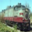
Label: train